Bolbocara

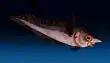
Life restoration of "B. gyrinus"

It is known from the Monterey Formation near Lompoc.